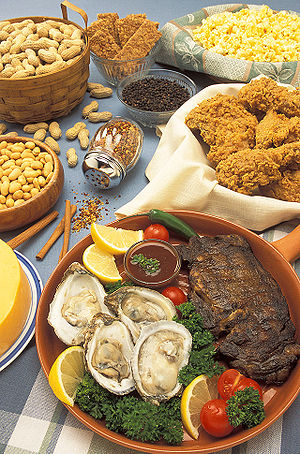
Zink / Zink i biologien
Forskellige madvarer der indeholder zink.
Zink er det 30. grundstof i det periodiske system og har det kemiske symbol Zn: Under normale temperatur- og trykforhold optræder dette overgangsmetal som et svagt blåligt metal.